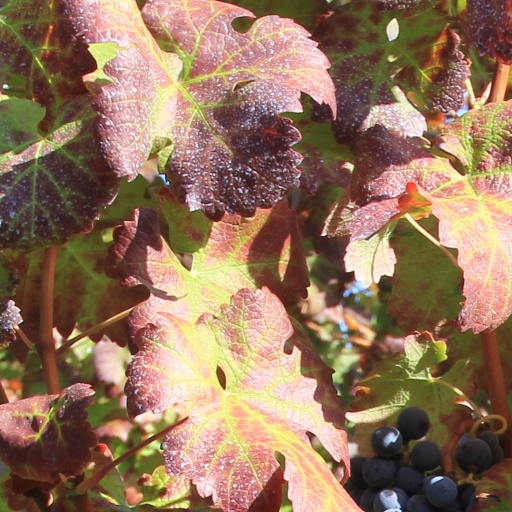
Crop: grape